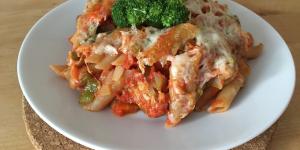
macarrones vegetarianos gratinados